Rancho Park, Los Angeles

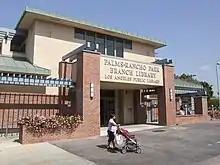
Palms–Rancho Park branch library in Los Angeles (California) Public Library system

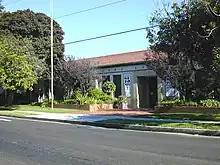
Overland Avenue Elementary

The Los Angeles County Department of Health Services SPA 5 West Area Health Office serves Rancho Park. Los Angeles Police Department operates the West Los Angeles Community Police Station serving the neighborhood.